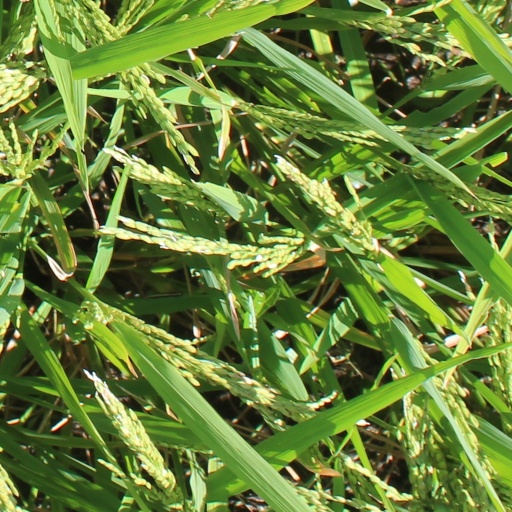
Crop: rice